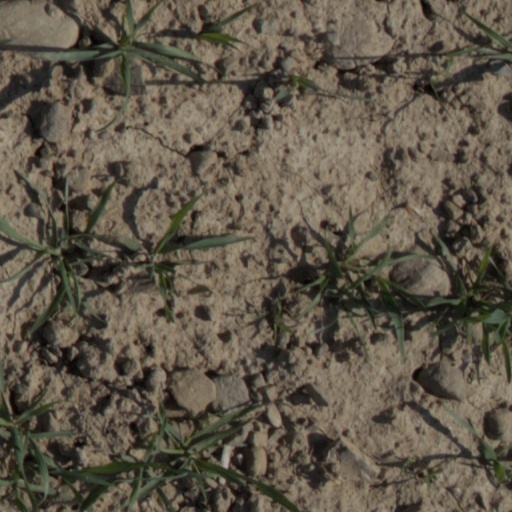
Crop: wheat